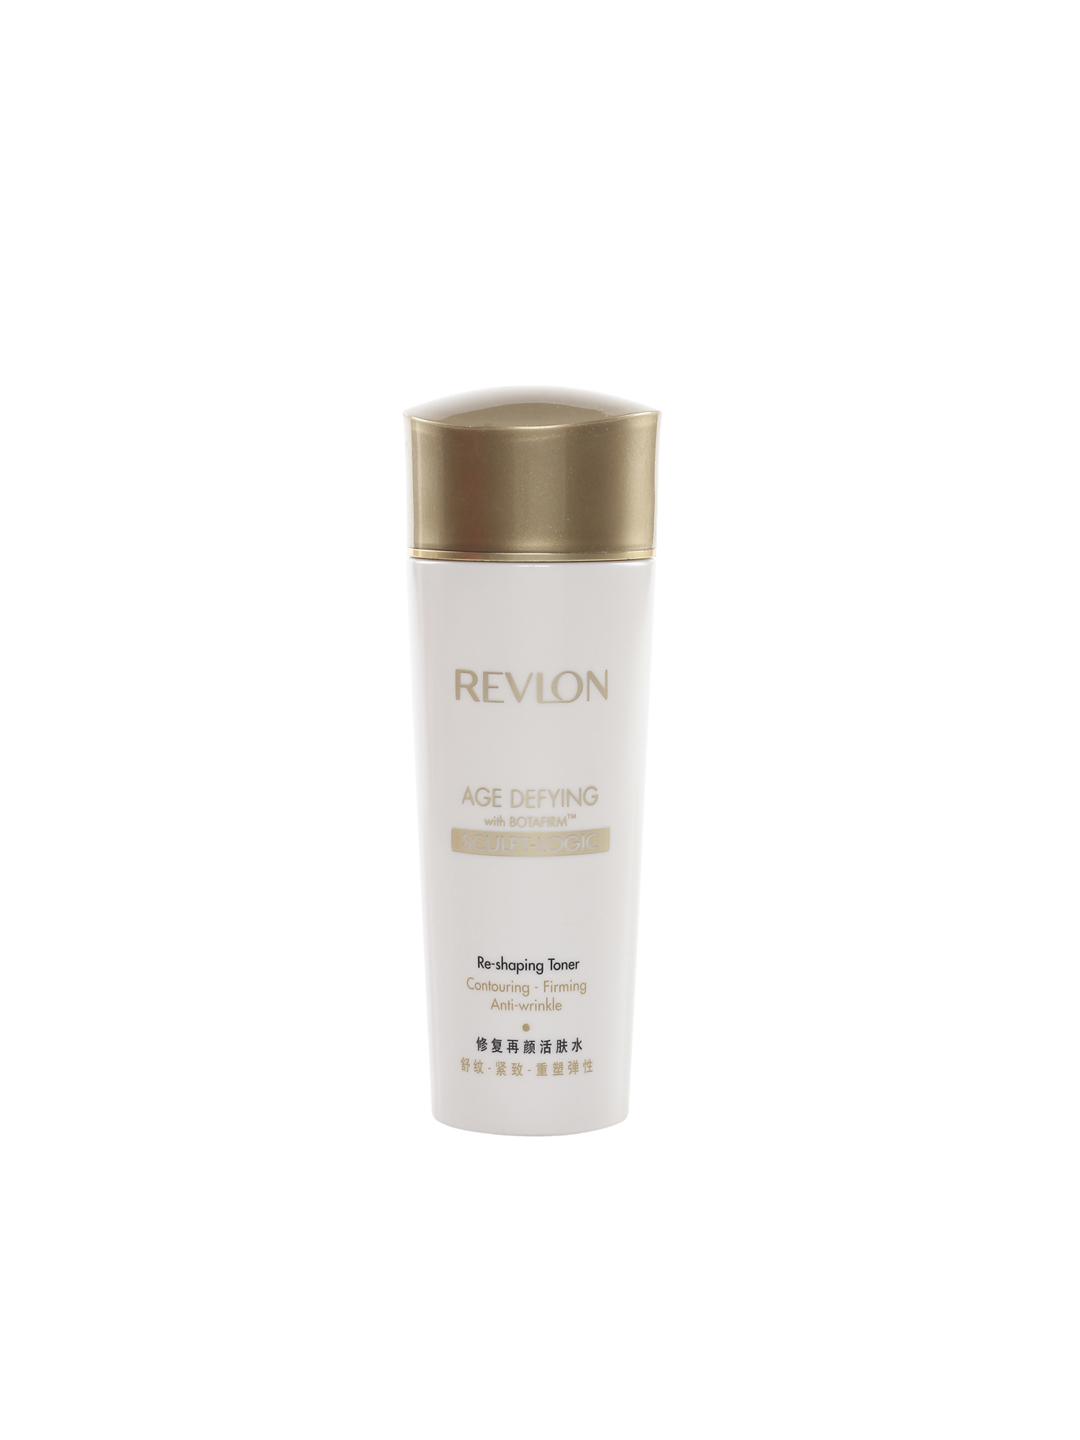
Revlon Age Defying Sculpt -Logic Re-shaping Toner
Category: Personal Care / Skin Care / Toner
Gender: Women
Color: Gold
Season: Spring 2017
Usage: Casual